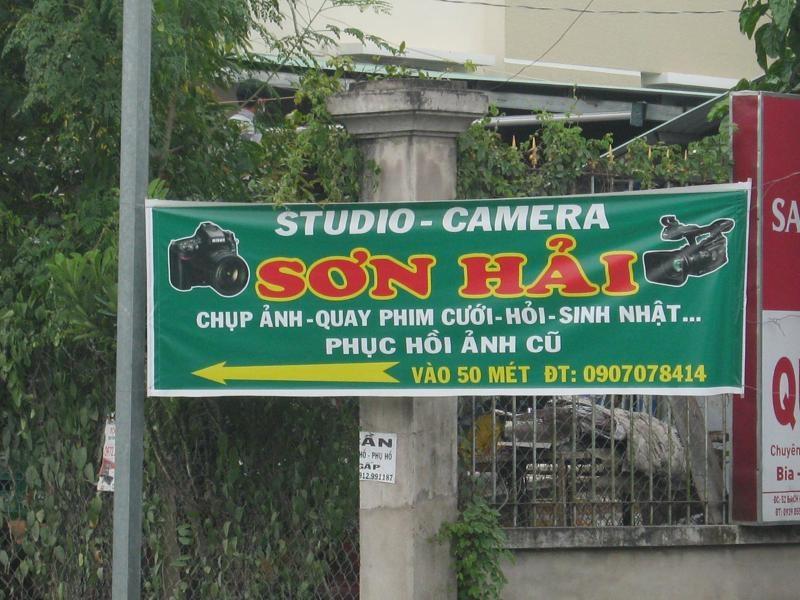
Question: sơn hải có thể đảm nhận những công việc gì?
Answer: sơn hải có thể đảm nhận chụp ảnh - quay phim cưới - hỏi - sinh nhật..., phục hồi ảnh cũ